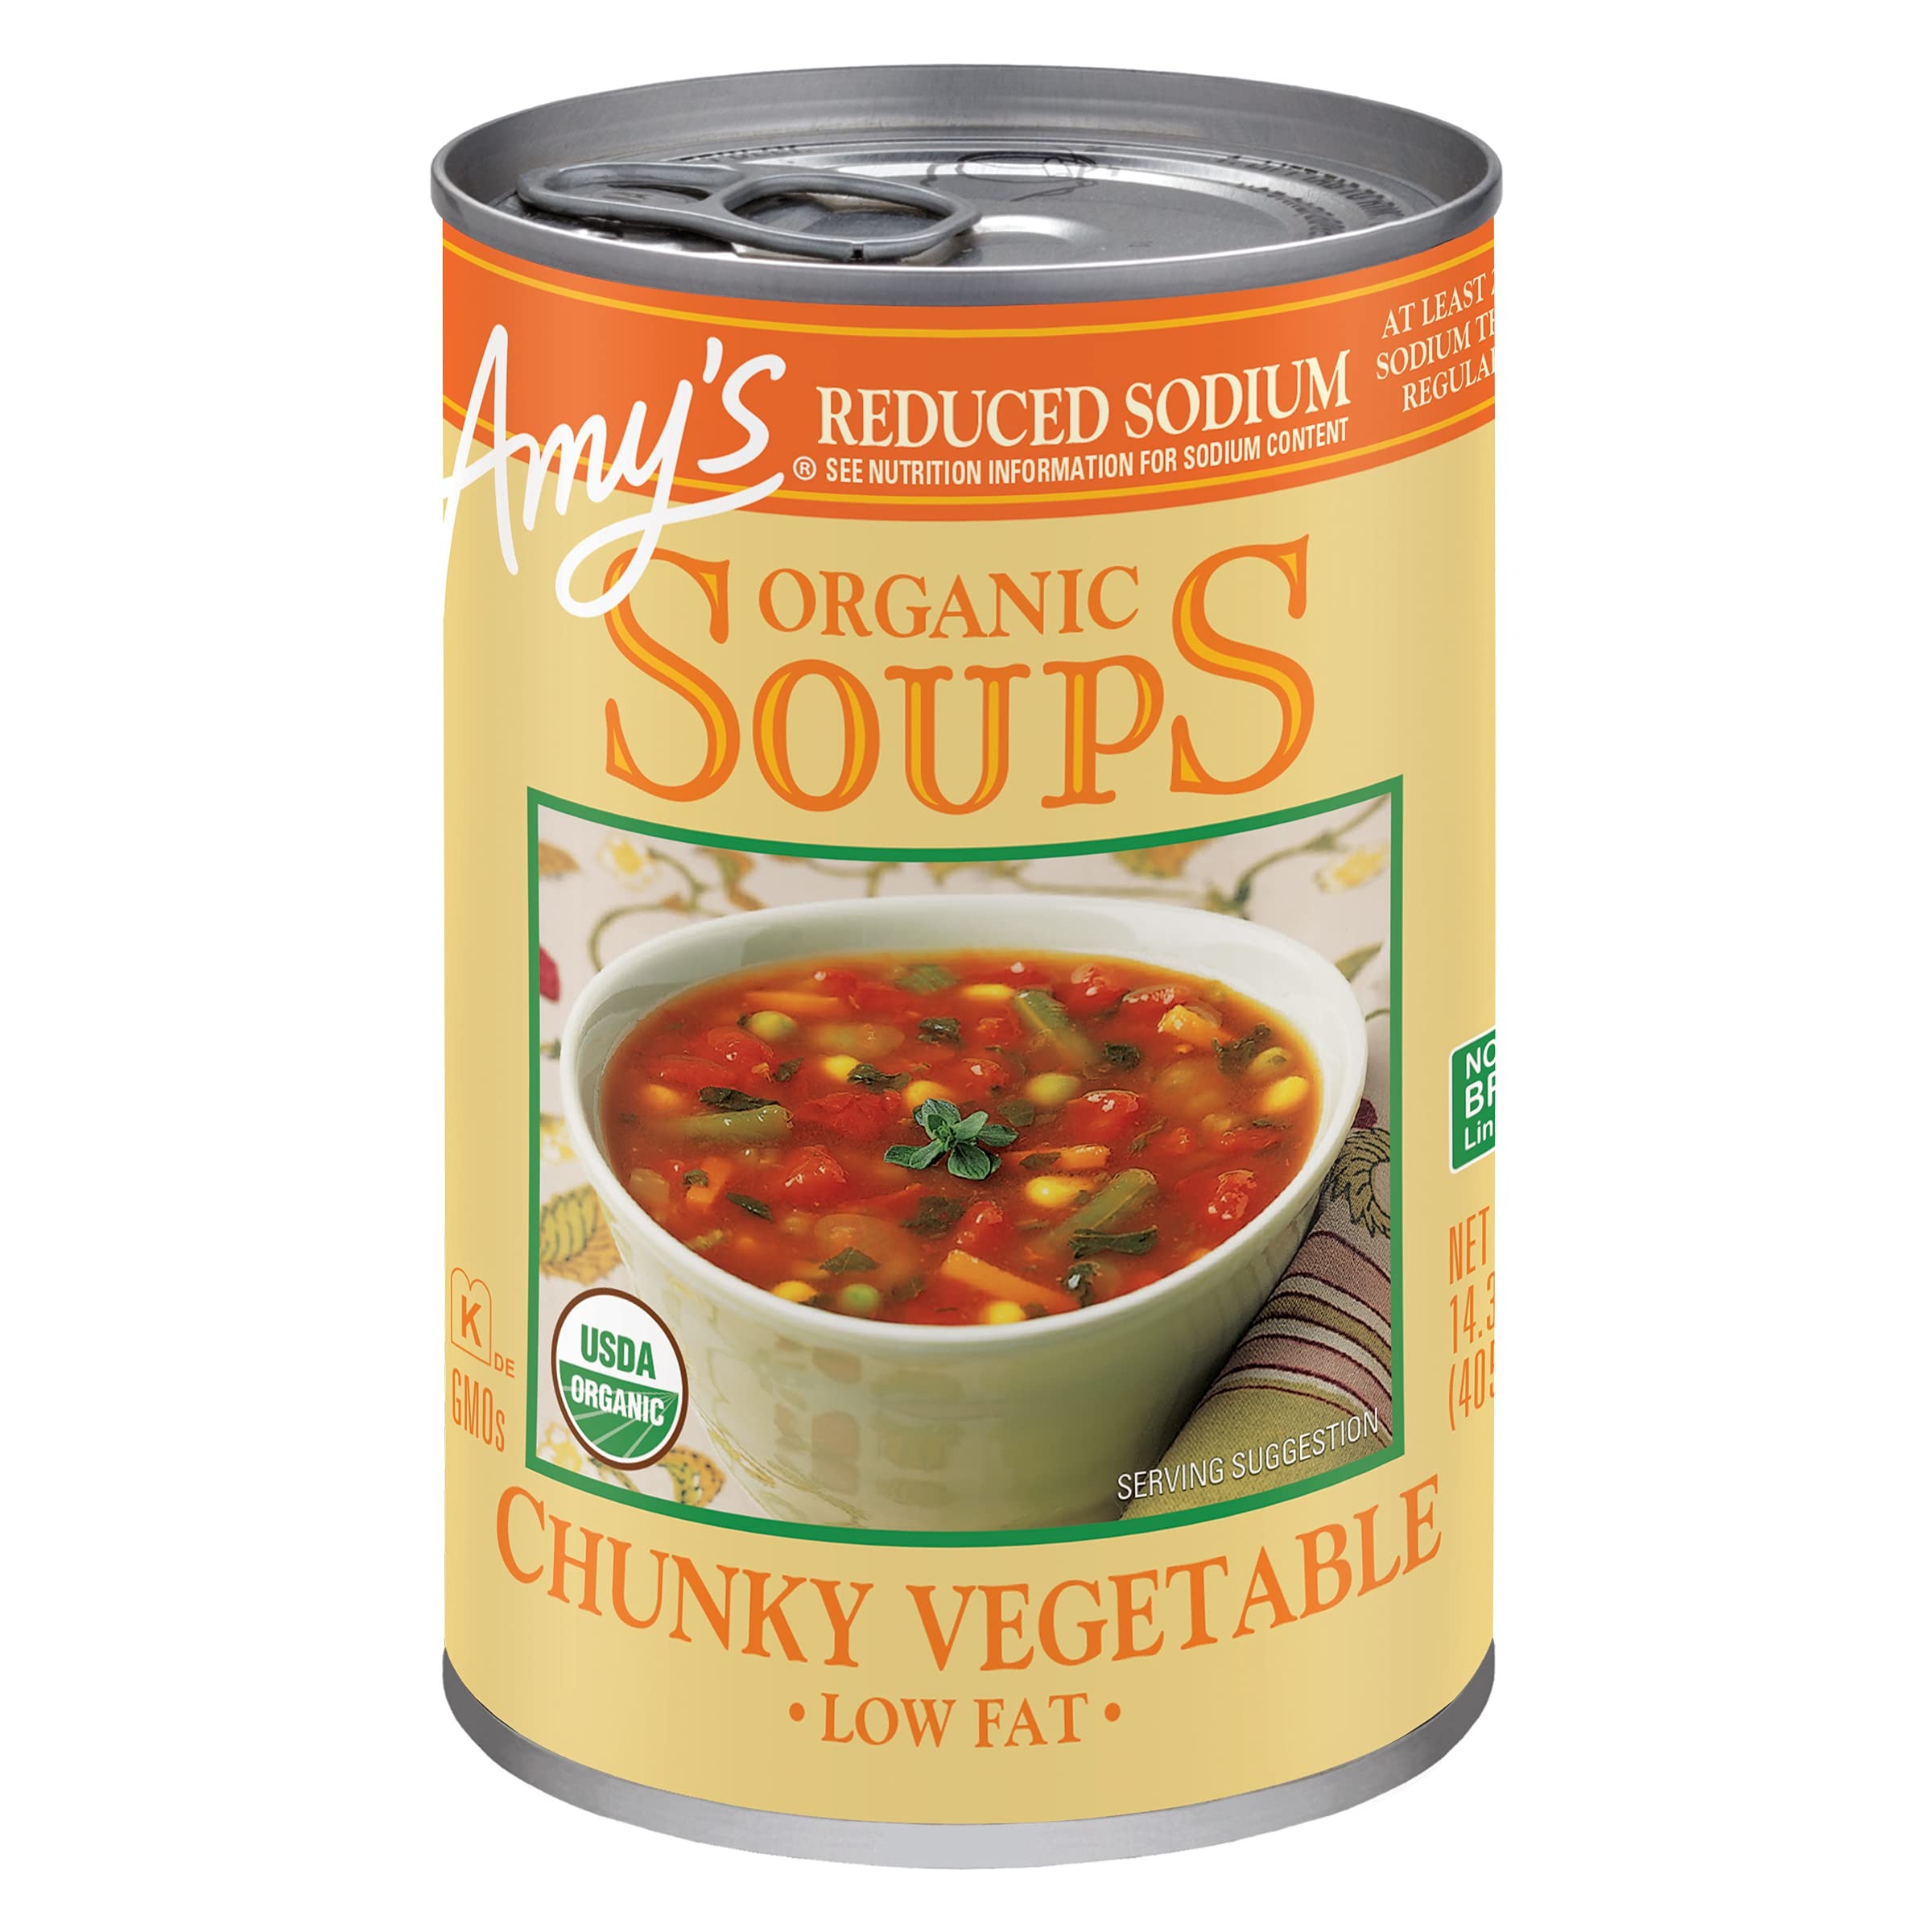
Item Name: Amy’s Soup, Vegan Chunky Vegetable Soup, Gluten Free, Made with Organic Vegetables, Canned Soup, 12 Oz
Bullet Point 1: Amys Soup
Bullet Point 2: Amys Soup Chunky
Bullet Point 3: Grocery
Value: 12.0
Unit: Ounce

Price: 4.99